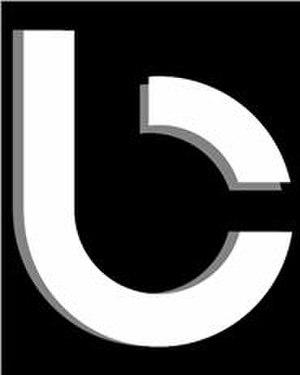
Logo de Biffy Clyro
Biffy Clyro est un groupe de rock alternatif britannique, originaire de Kilmarnock, en Écosse. Il est formé en 1995 et composé de trois musiciens : Simon Neil et les jumeaux James et Ben Johnston. Si leurs mélodies sont assez douces, celles-ci se construisent autour d'un son typiquement rock, avec une section rythmique bien présente. Simon Neil chante d'une voix puissante, parfois épaulé par les deux autres membres du trio qui assurent les chœurs.